Typewriter

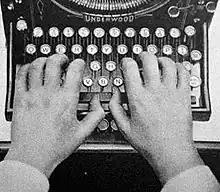
The "QWERTY" layout of typewriter keys became a "de facto" standard in several countries and continues to be used long after the mechanical reasons for its adoption ceased to apply.

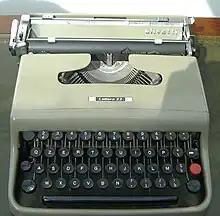
Italian typewriter Olivetti Lettera 22

By about 1910, the "manual" or "mechanical" typewriter had reached a somewhat standardized design. There were minor variations from one manufacturer to another, but most typewriters followed the concept that each key was attached to a typebar that had the corresponding letter molded, in reverse, into its striking head. When a key was struck briskly and firmly, the typebar hit a ribbon (usually made of inked fabric), making a printed mark on the paper wrapped around a cylindrical platen.